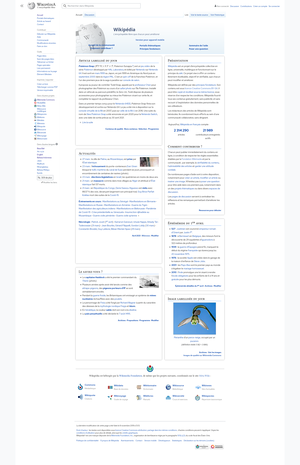
Wikipédia en français est l'édition de Wikipédia en langue française. Elle est fondée le 23 mars 2001, deux mois après la création officielle de Wikipédia. Elle atteint un million d'articles le 23 septembre 2010 et compte 2 240 800 articles le 7 août 2020. Elle est en 5ᵉ position en nombre d'articles, après les éditions en anglais, en cebuano, en suédois et en allemand.